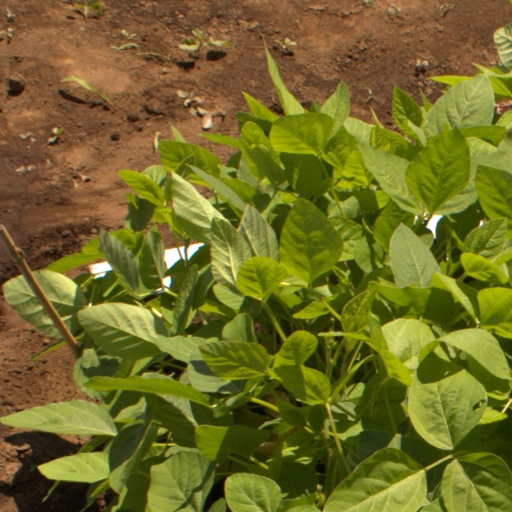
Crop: soybean